Demirli, Kulp

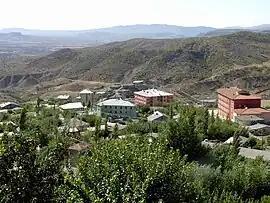

Demirli is a neighbourhood in the municipality and district of Kulp, Diyarbakır Province in Turkey. It is populated by Kurds and had a population of 199 in 2022.